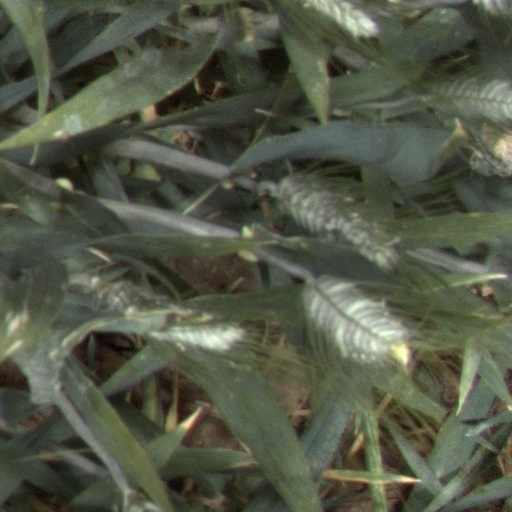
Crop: wheat